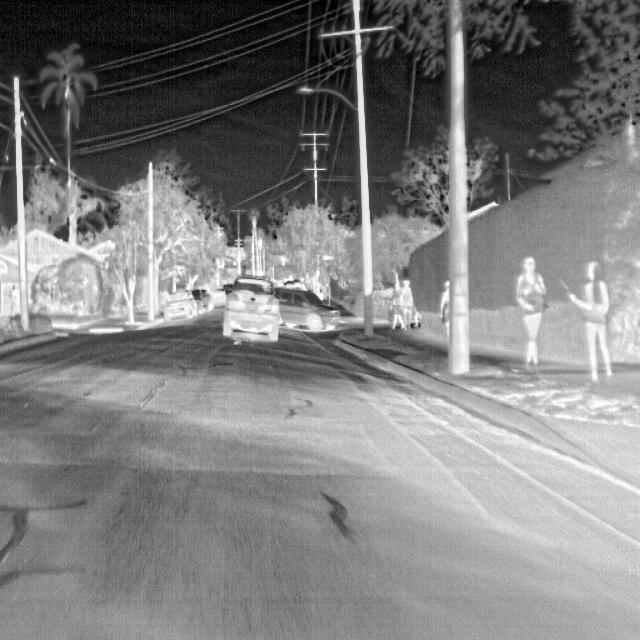
Detected objects:
label: person
label: person
label: person
label: person
label: person